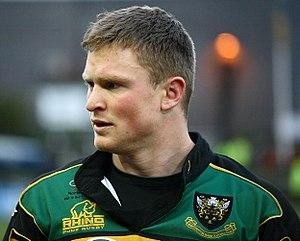
Chris Ashton
Le Tournoi des Six Nations 2011, ou Tournoi RBS des Six Nations pour des raisons de sponsoring, se déroule du 4 février au 19 mars 2011. Comme chaque année, cinq journées sont disputées en février et mars. La compétition s'étend sur sept semaines, avec des pauses avant et après la troisième journée. Chacune des six nations participantes affronte toutes les autres. Les trois équipes qui ont en 2011 l'avantage de jouer un match de plus à domicile que les autres sont l'Italie, l'Angleterre et l'Écosse. Pour la première fois de l'histoire du Tournoi, le premier match se joue un vendredi soir. Toutes les équipes participantes se retrouvent avec les mêmes entraîneurs que lors de l'édition précédente.
La Coupe d'Europe de rugby à XV 2009-2010, appelée aussi Coupe Heineken selon le nom du sponsor de la compétition, oppose vingt-quatre clubs anglais, écossais, français, gallois, irlandais et italiens. Cette quinzième édition se déroule du 9 octobre 2009 au 22 mai 2010, date de la finale au Stade de France.
La Coupe d'Europe de rugby à XV 2013-2014, appelée aussi Coupe Heineken pour des raisons de sponsoring, oppose vingt-quatre clubs, provinces ou franchises, anglais, écossais, français, gallois, irlandais et italiens. La compétition se déroule du 11 octobre 2013 au 24 mai 2014, date de la finale disputée au Millennium Stadium de Cardiff.
L'équipe d'Angleterre termine première du Tournoi des six nations 2011, après avoir remporté quatre victoires et connu une seule défaite contre l'Irlande. L'Angleterre remporte ce tournoi sans pour autant réaliser le grand chelem.